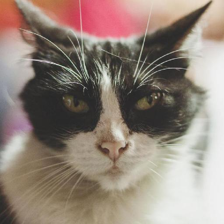
Label: animals